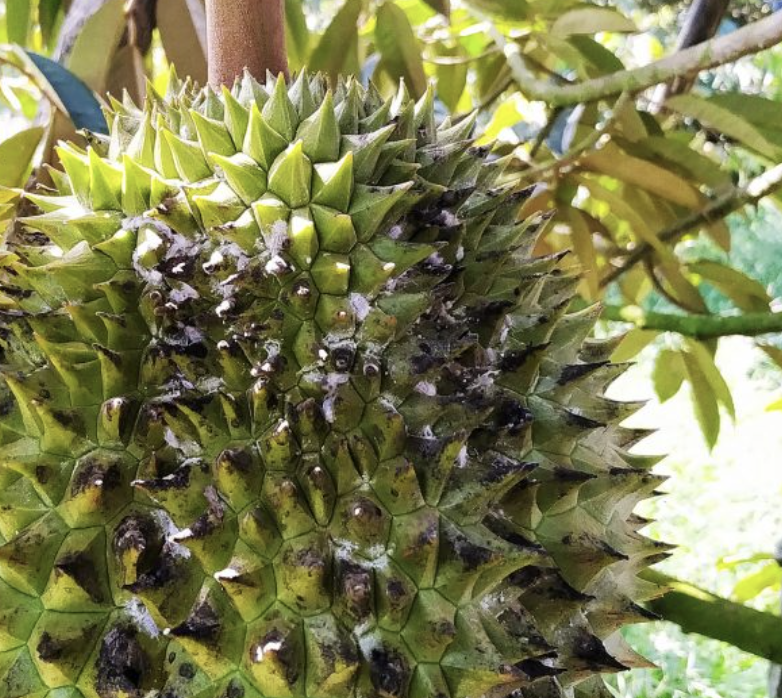
Label: sooty_mold